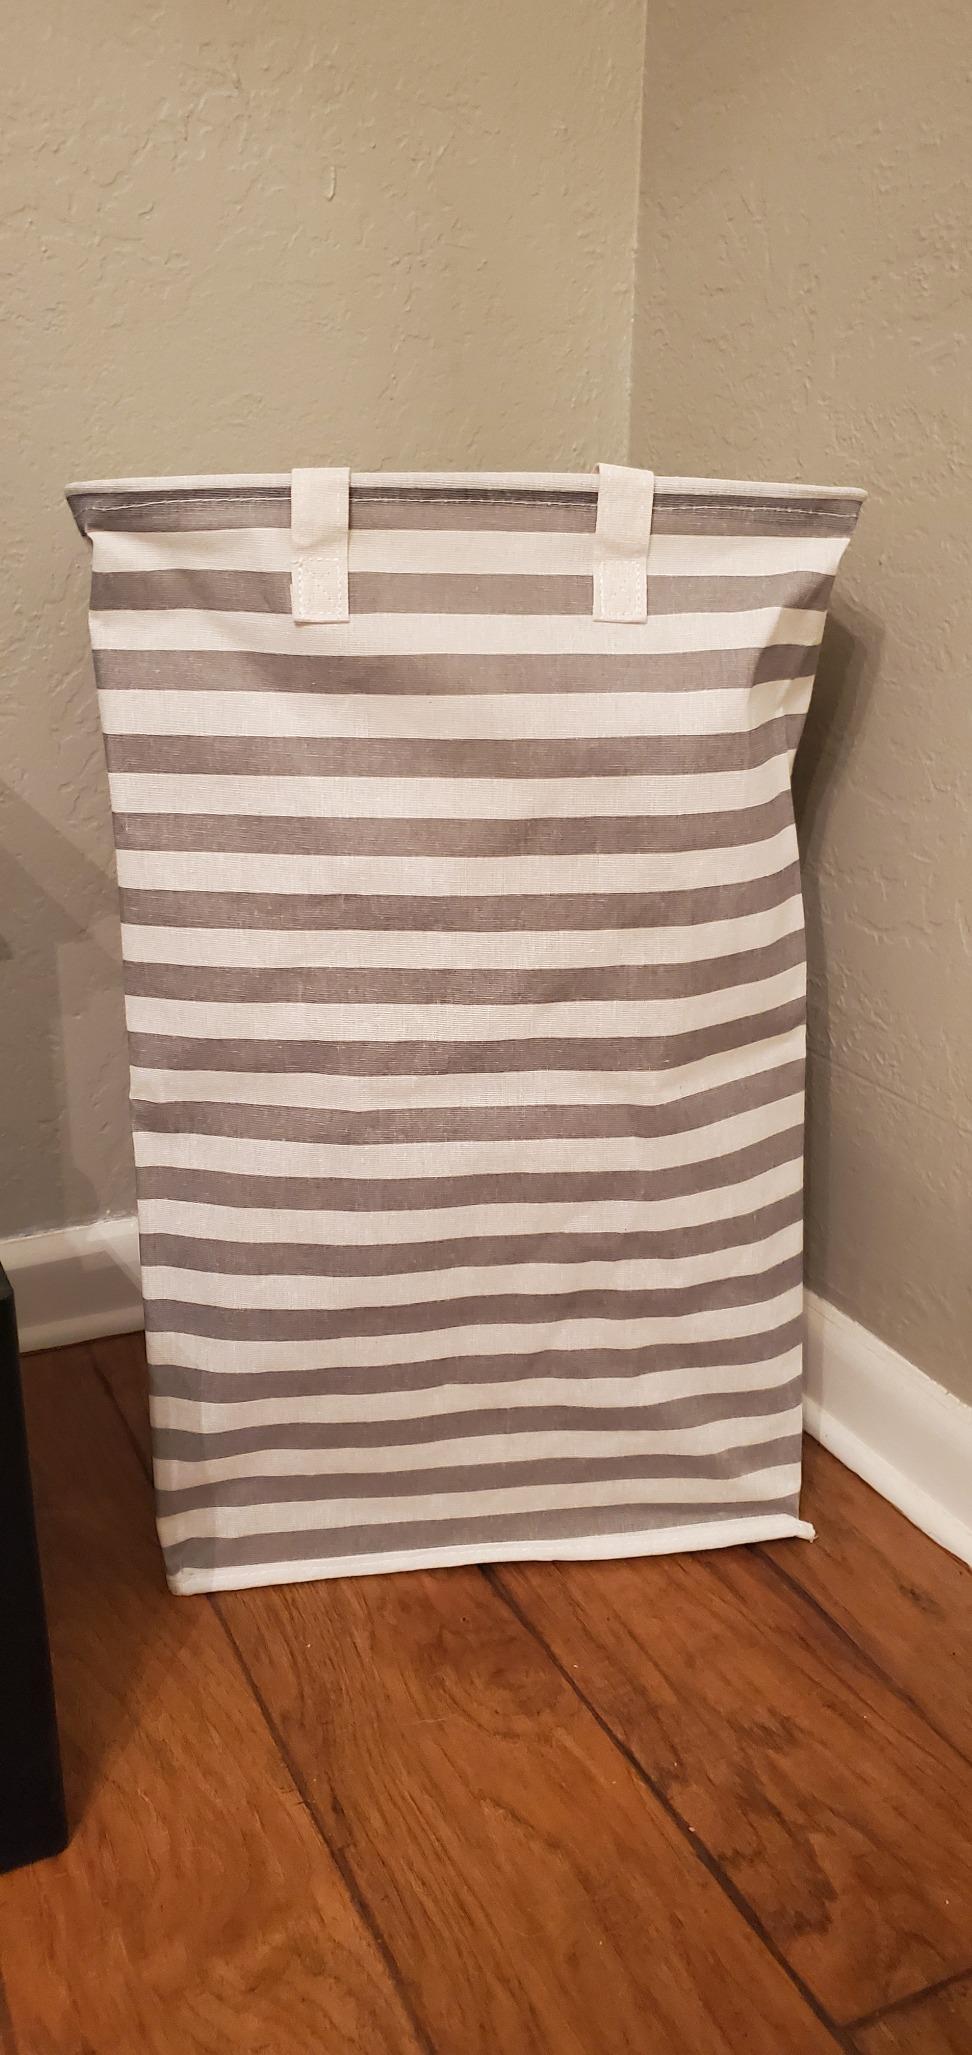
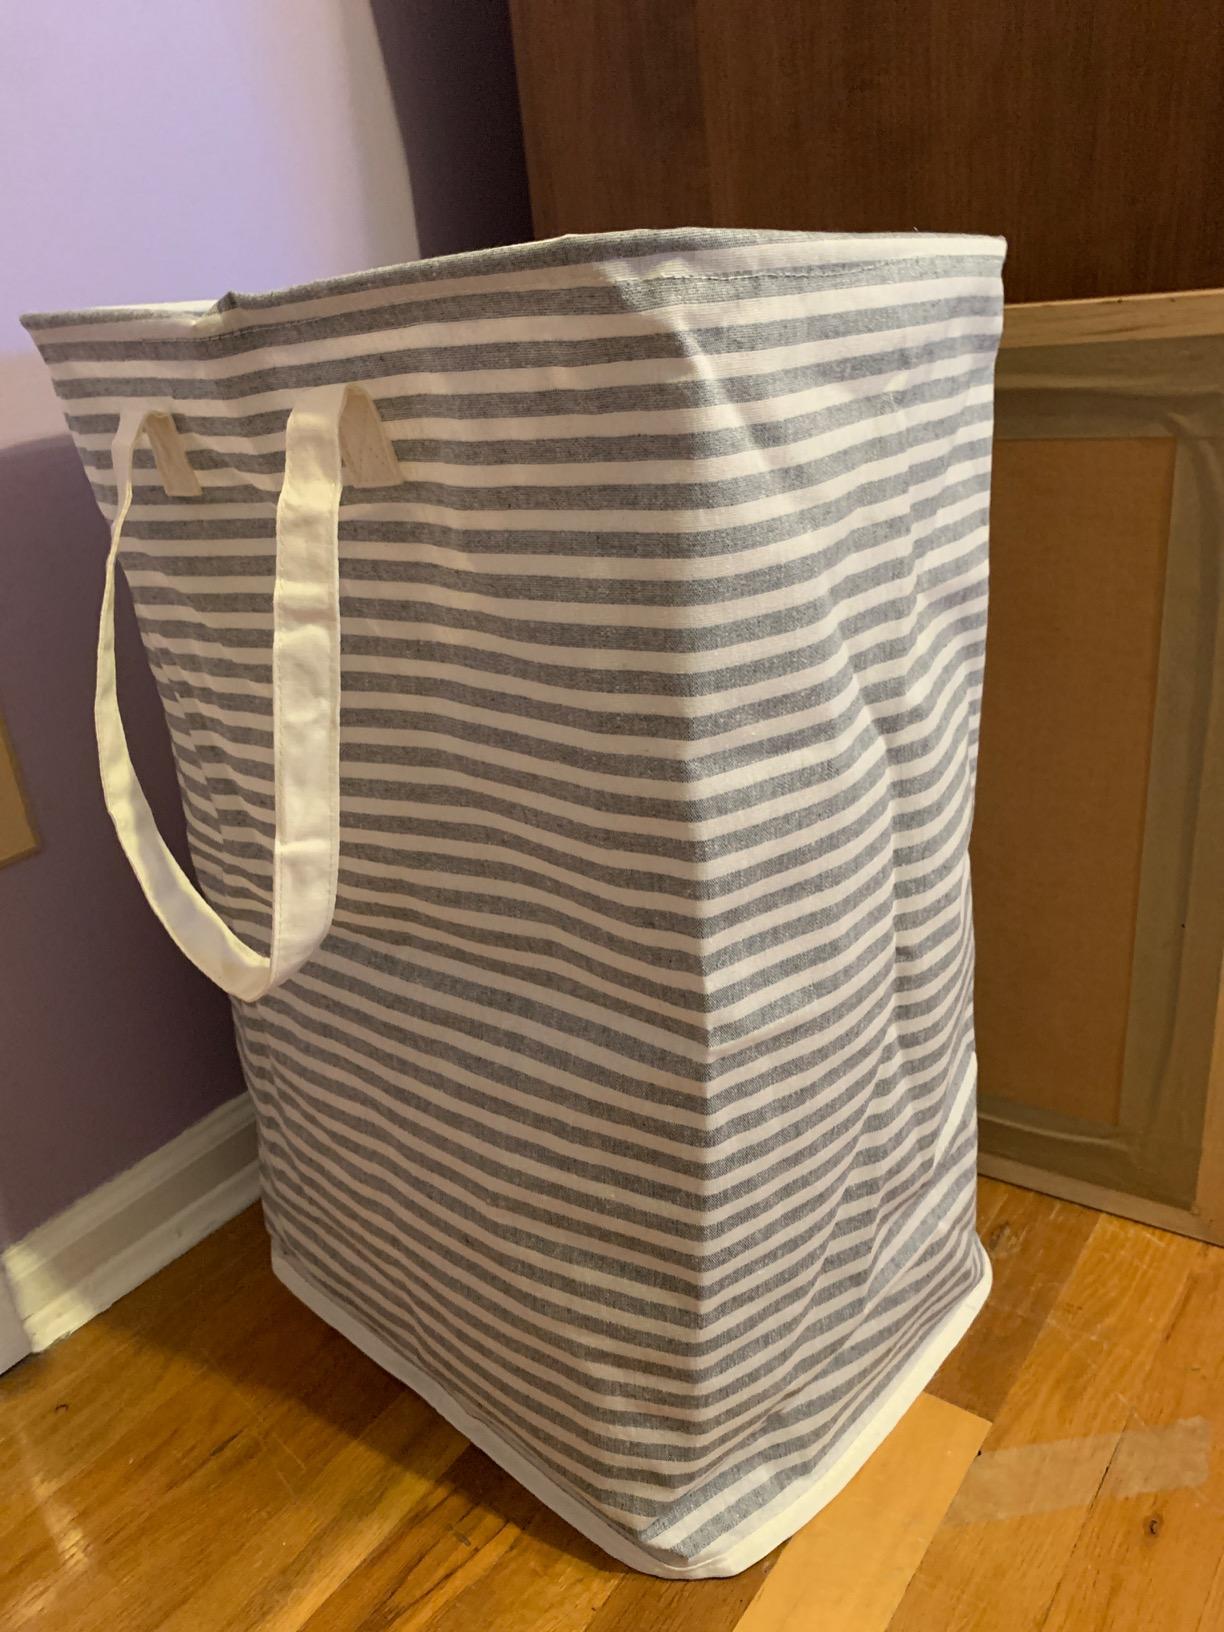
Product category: items_hamper
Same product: no